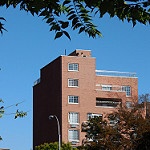
Label: buildings